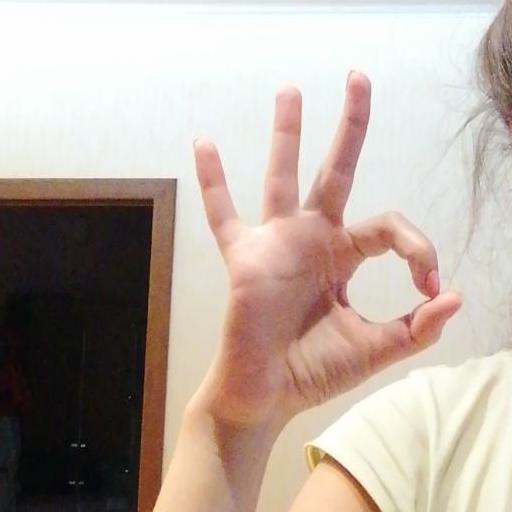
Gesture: ok